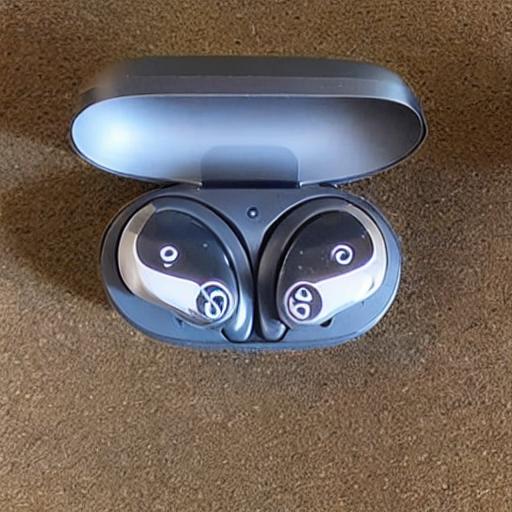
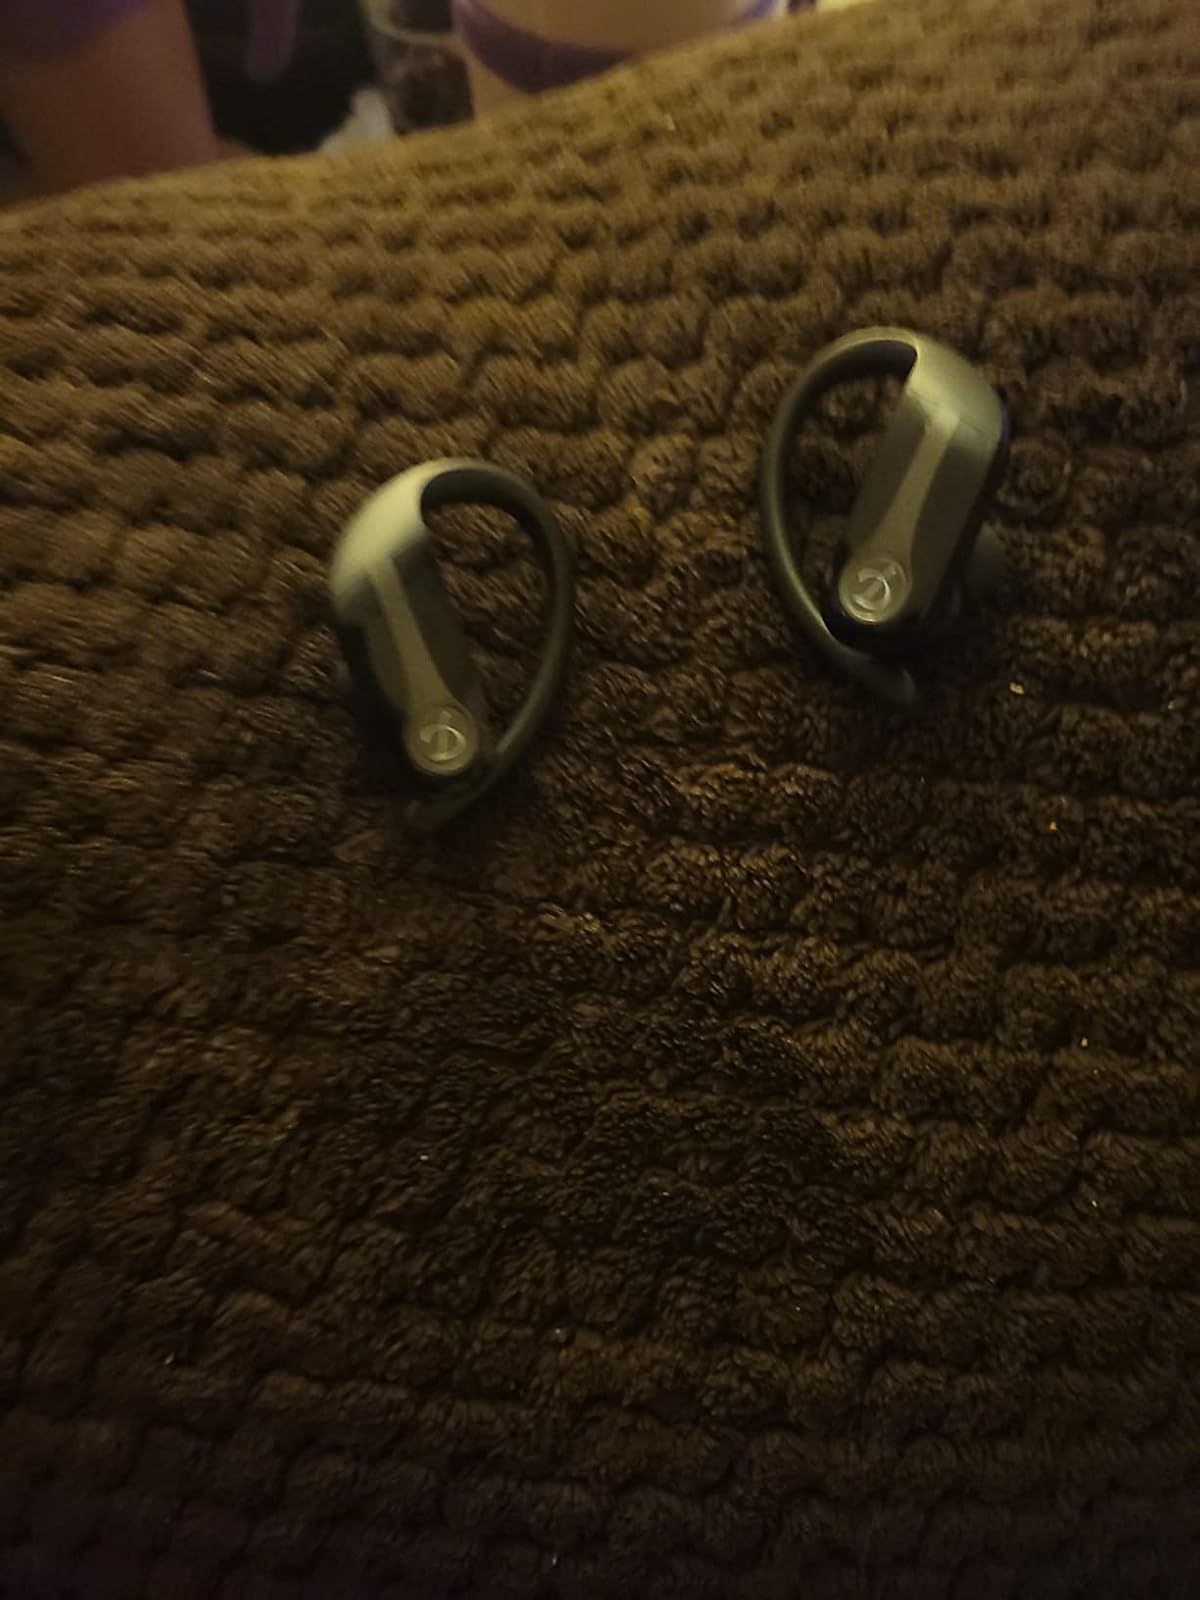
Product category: earbuds
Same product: no